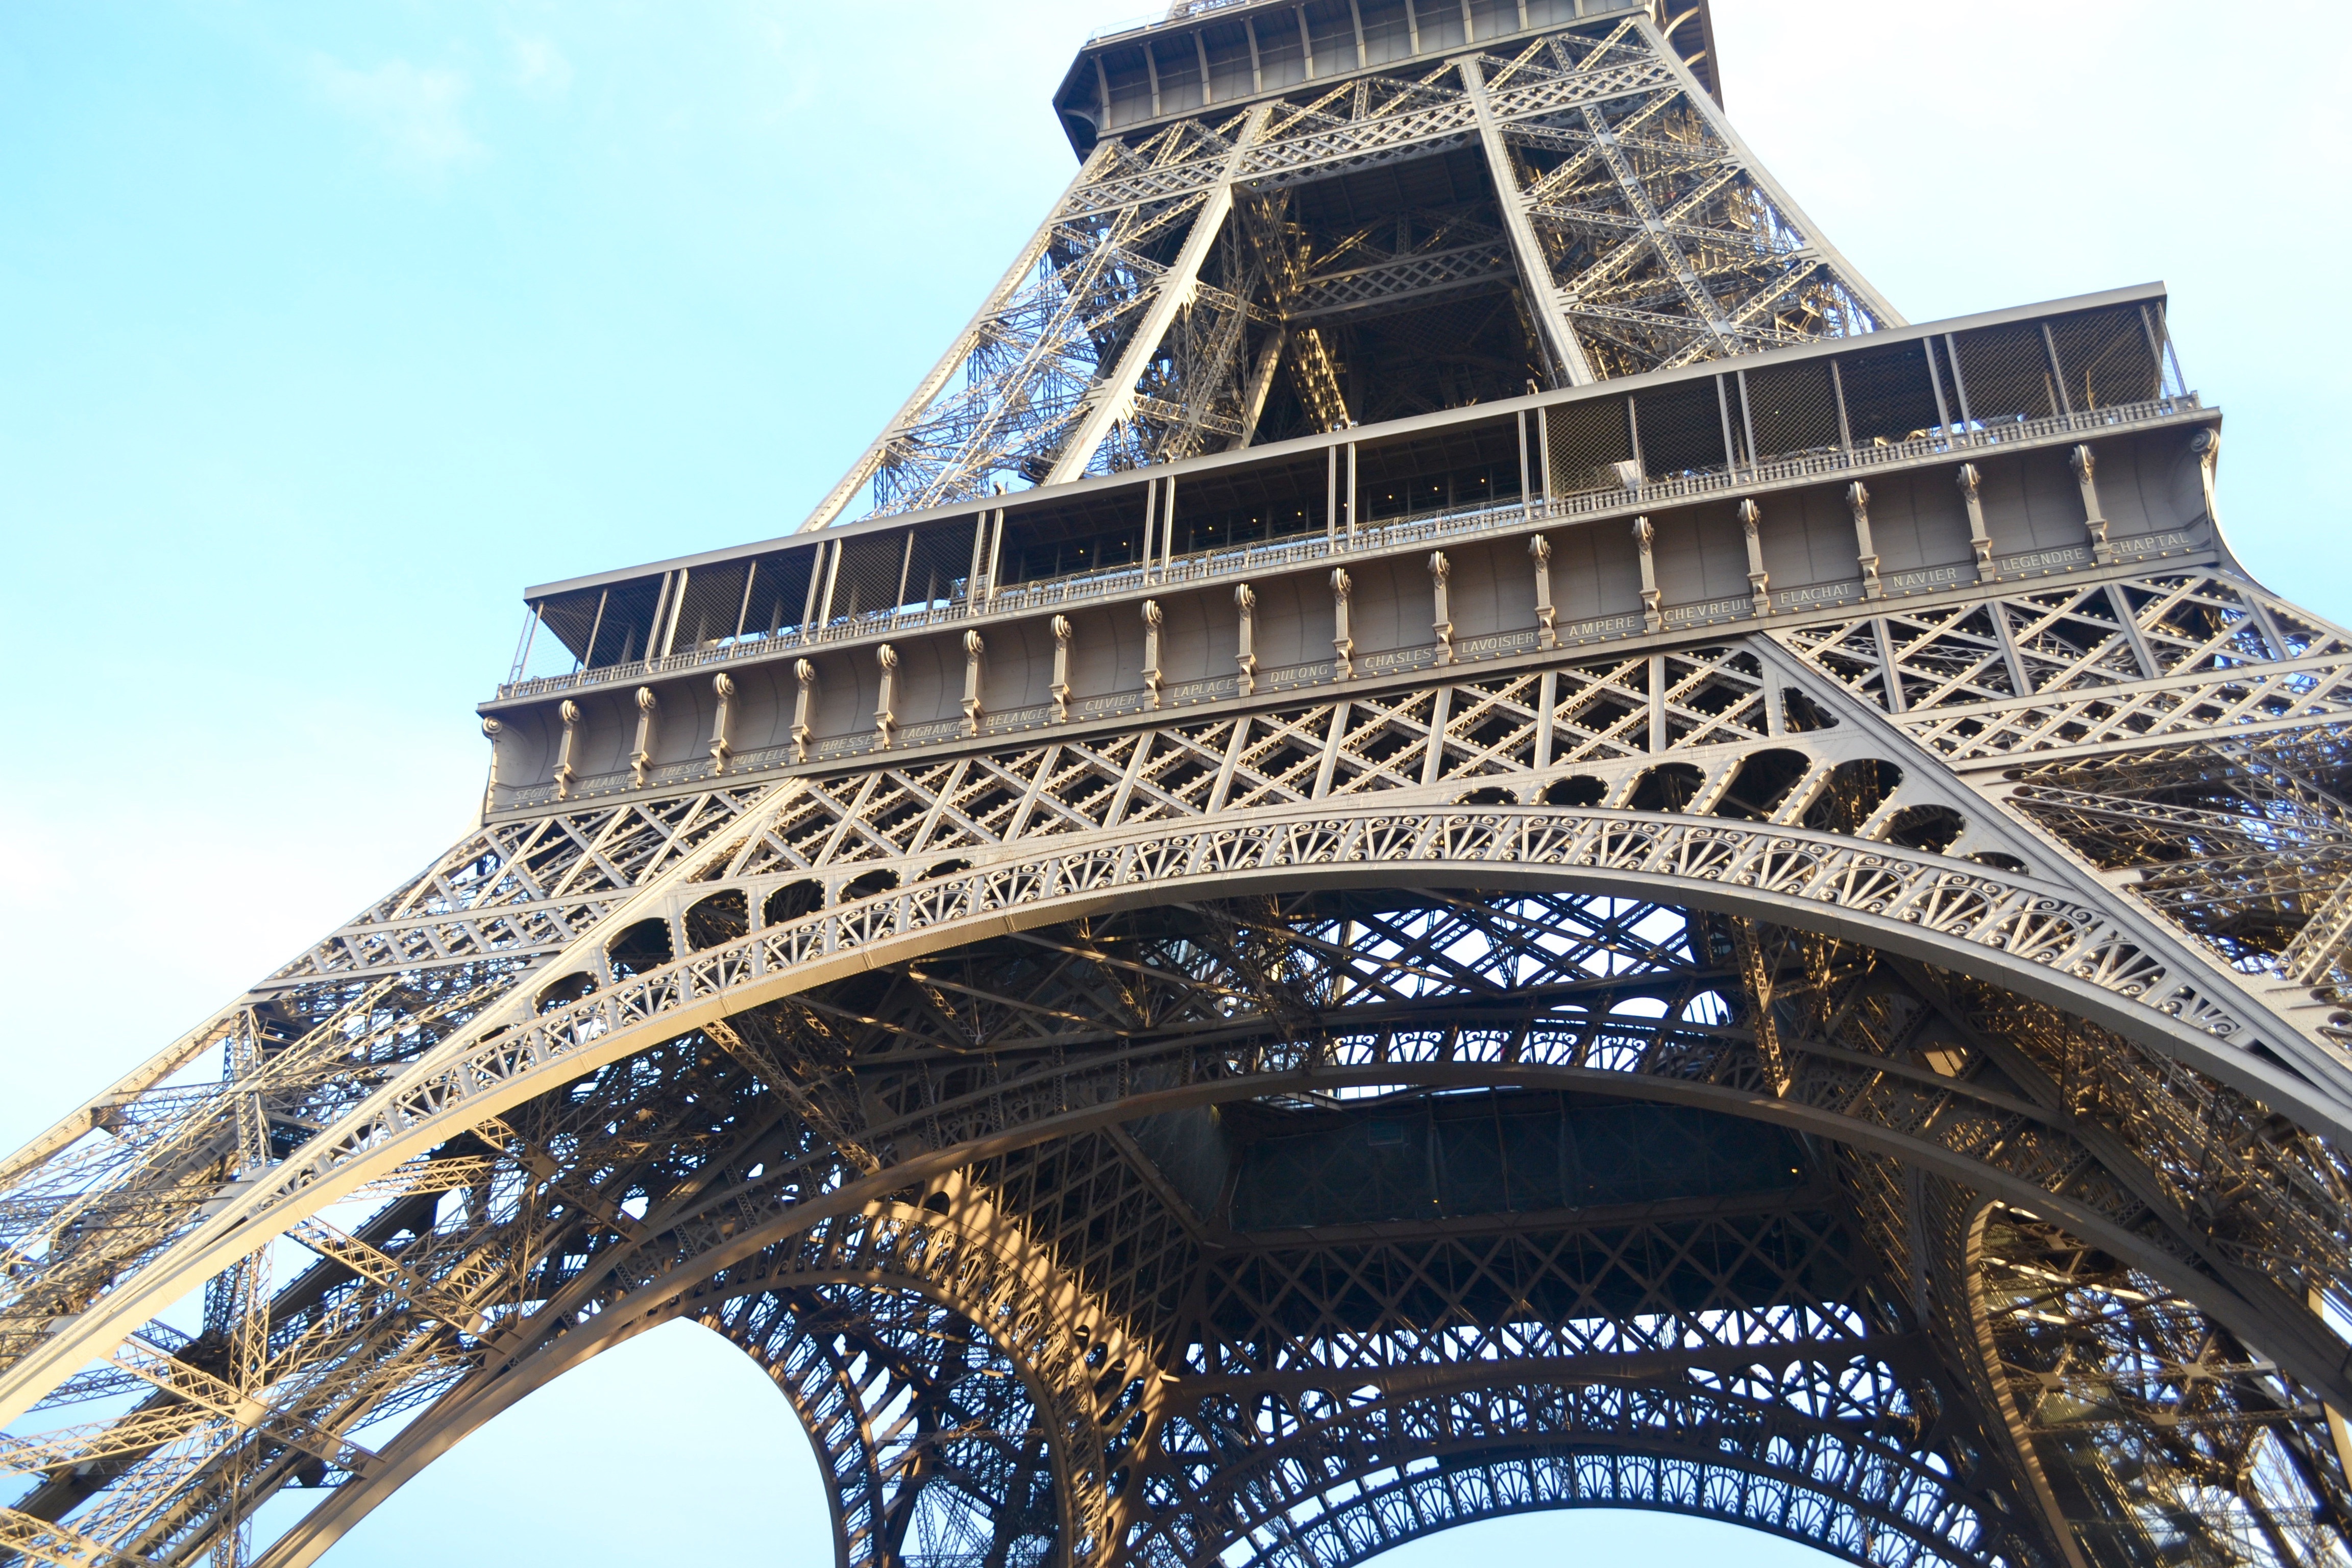
architecture, structure, skyscraper, arch, tower, landmark